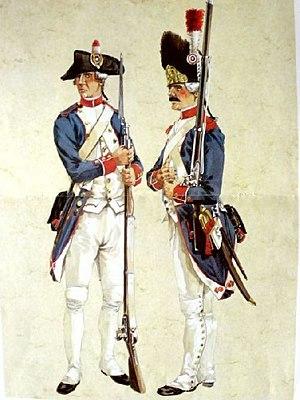
Deux soldats de la Garde Nationale vers 1793
Jean-Claude Boutay, né à Sarreguemines le 29 novembre 1764, décédé à Saverne le 21 décembre 1823, est Chef de Légion de la Garde Nationale du district de Sarreguemines en 1789, nommé Juré pour la Haute-Cour de Justice du département de la Moselle en 1799 puis Colonel du corps franc de la 3ᵉ division militaire créé en 1814 par Napoléon Ier.